Prenatal perception

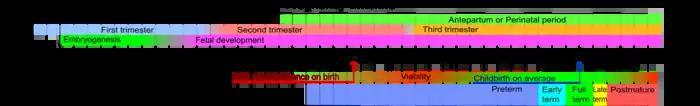
Pregnancy timeline.

The hypothesis that human fetuses are capable of perceiving pain during the first trimester has little evidence, although fetuses at 14 weeks may respond to touch. A multidisciplinary systematic review from 2005 found limited evidence that thalamocortical pathways begin to function "around 29 to 30 weeks' gestational age", only after which a fetus is capable of feeling pain.